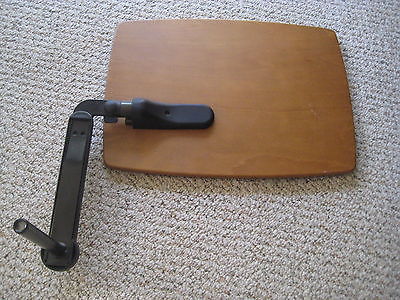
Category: table